Sports in Phoenix

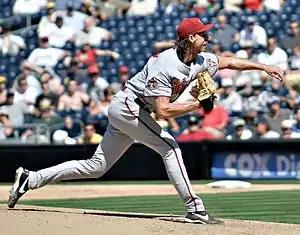
Randy Johnson pitching for the Arizona Diamondbacks

The Arizona Diamondbacks of Major League Baseball (National League West Division) began play as an expansion team in 1998. With their arrival in the valley, Phoenix became just the 10th city in the nation to host a major league team in all four major sports. The team has played all of its home games in the same downtown park; originally called Bank One Ballpark (or "BOB" for short), in 2005 the stadium's name was changed to Chase Field. It is the second highest stadium in the U.S. (after Coors Field in Denver), and is famous for its nationally known swimming pool beyond the outfield fence. In 2001, the Diamondbacks defeated the New York Yankees 4 games to 3 in the World Series, becoming the city's first professional sports franchise to win a national championship while located in Arizona. The win was also the fastest an expansion team had ever won the World Series, surpassing the old mark of the Florida Marlins of 5 years, set in 1997.